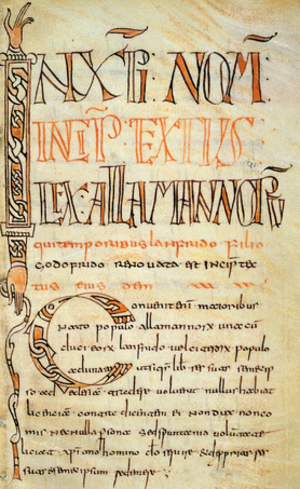
Page de titre de la lex Alamannorum (Stiftsbibliothek St. Gallen, Cod. Sang. 731, p. 295, e-codices).
Le droit du haut Moyen Âge peut être décomposé en trois grands domaines géographico-juridiques : l'Occident tout d'abord, qui comprend toujours le droit romain auquel s'ajoutent les codes des royaumes barbares, ou lois barbares. Elles apparaissent dès le milieu du Vᵉ siècle dans les premiers royaumes du haut Moyen Âge avant même la fin de l'Empire romain d'occident. C'est le droit romano-germain. On peut lui rajouter le droit anglo-saxon qui apparaît un peu plus tard au VIIe siècle ainsi que le droit de contrées périphériques comme celle des peuples scandinaves, slaves et celtes. Tout cet ensemble est aussi marqué par l'influence de l'Eglise et du droit canonique ; l'Orient ensuite, avec d'une part le droit byzantin directement hérité du droit romain et d'autre part le droit arabo-musulman issu du Coran qui va se diffuser en Orient, en Afrique du Nord et dans Al-Andalus.